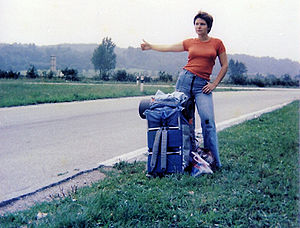
Blaffer
En blaffer i Luxembourg 1977
En blaffer er en person, som går langs med en vej, og forsøger at få et lift af de forbikørende. Dette foregår typisk med enten et skilt, der angiver en bydestination eller ved at man vifter med sin oprejste tommelfinger – herfra stammer udtrykket at tomle.